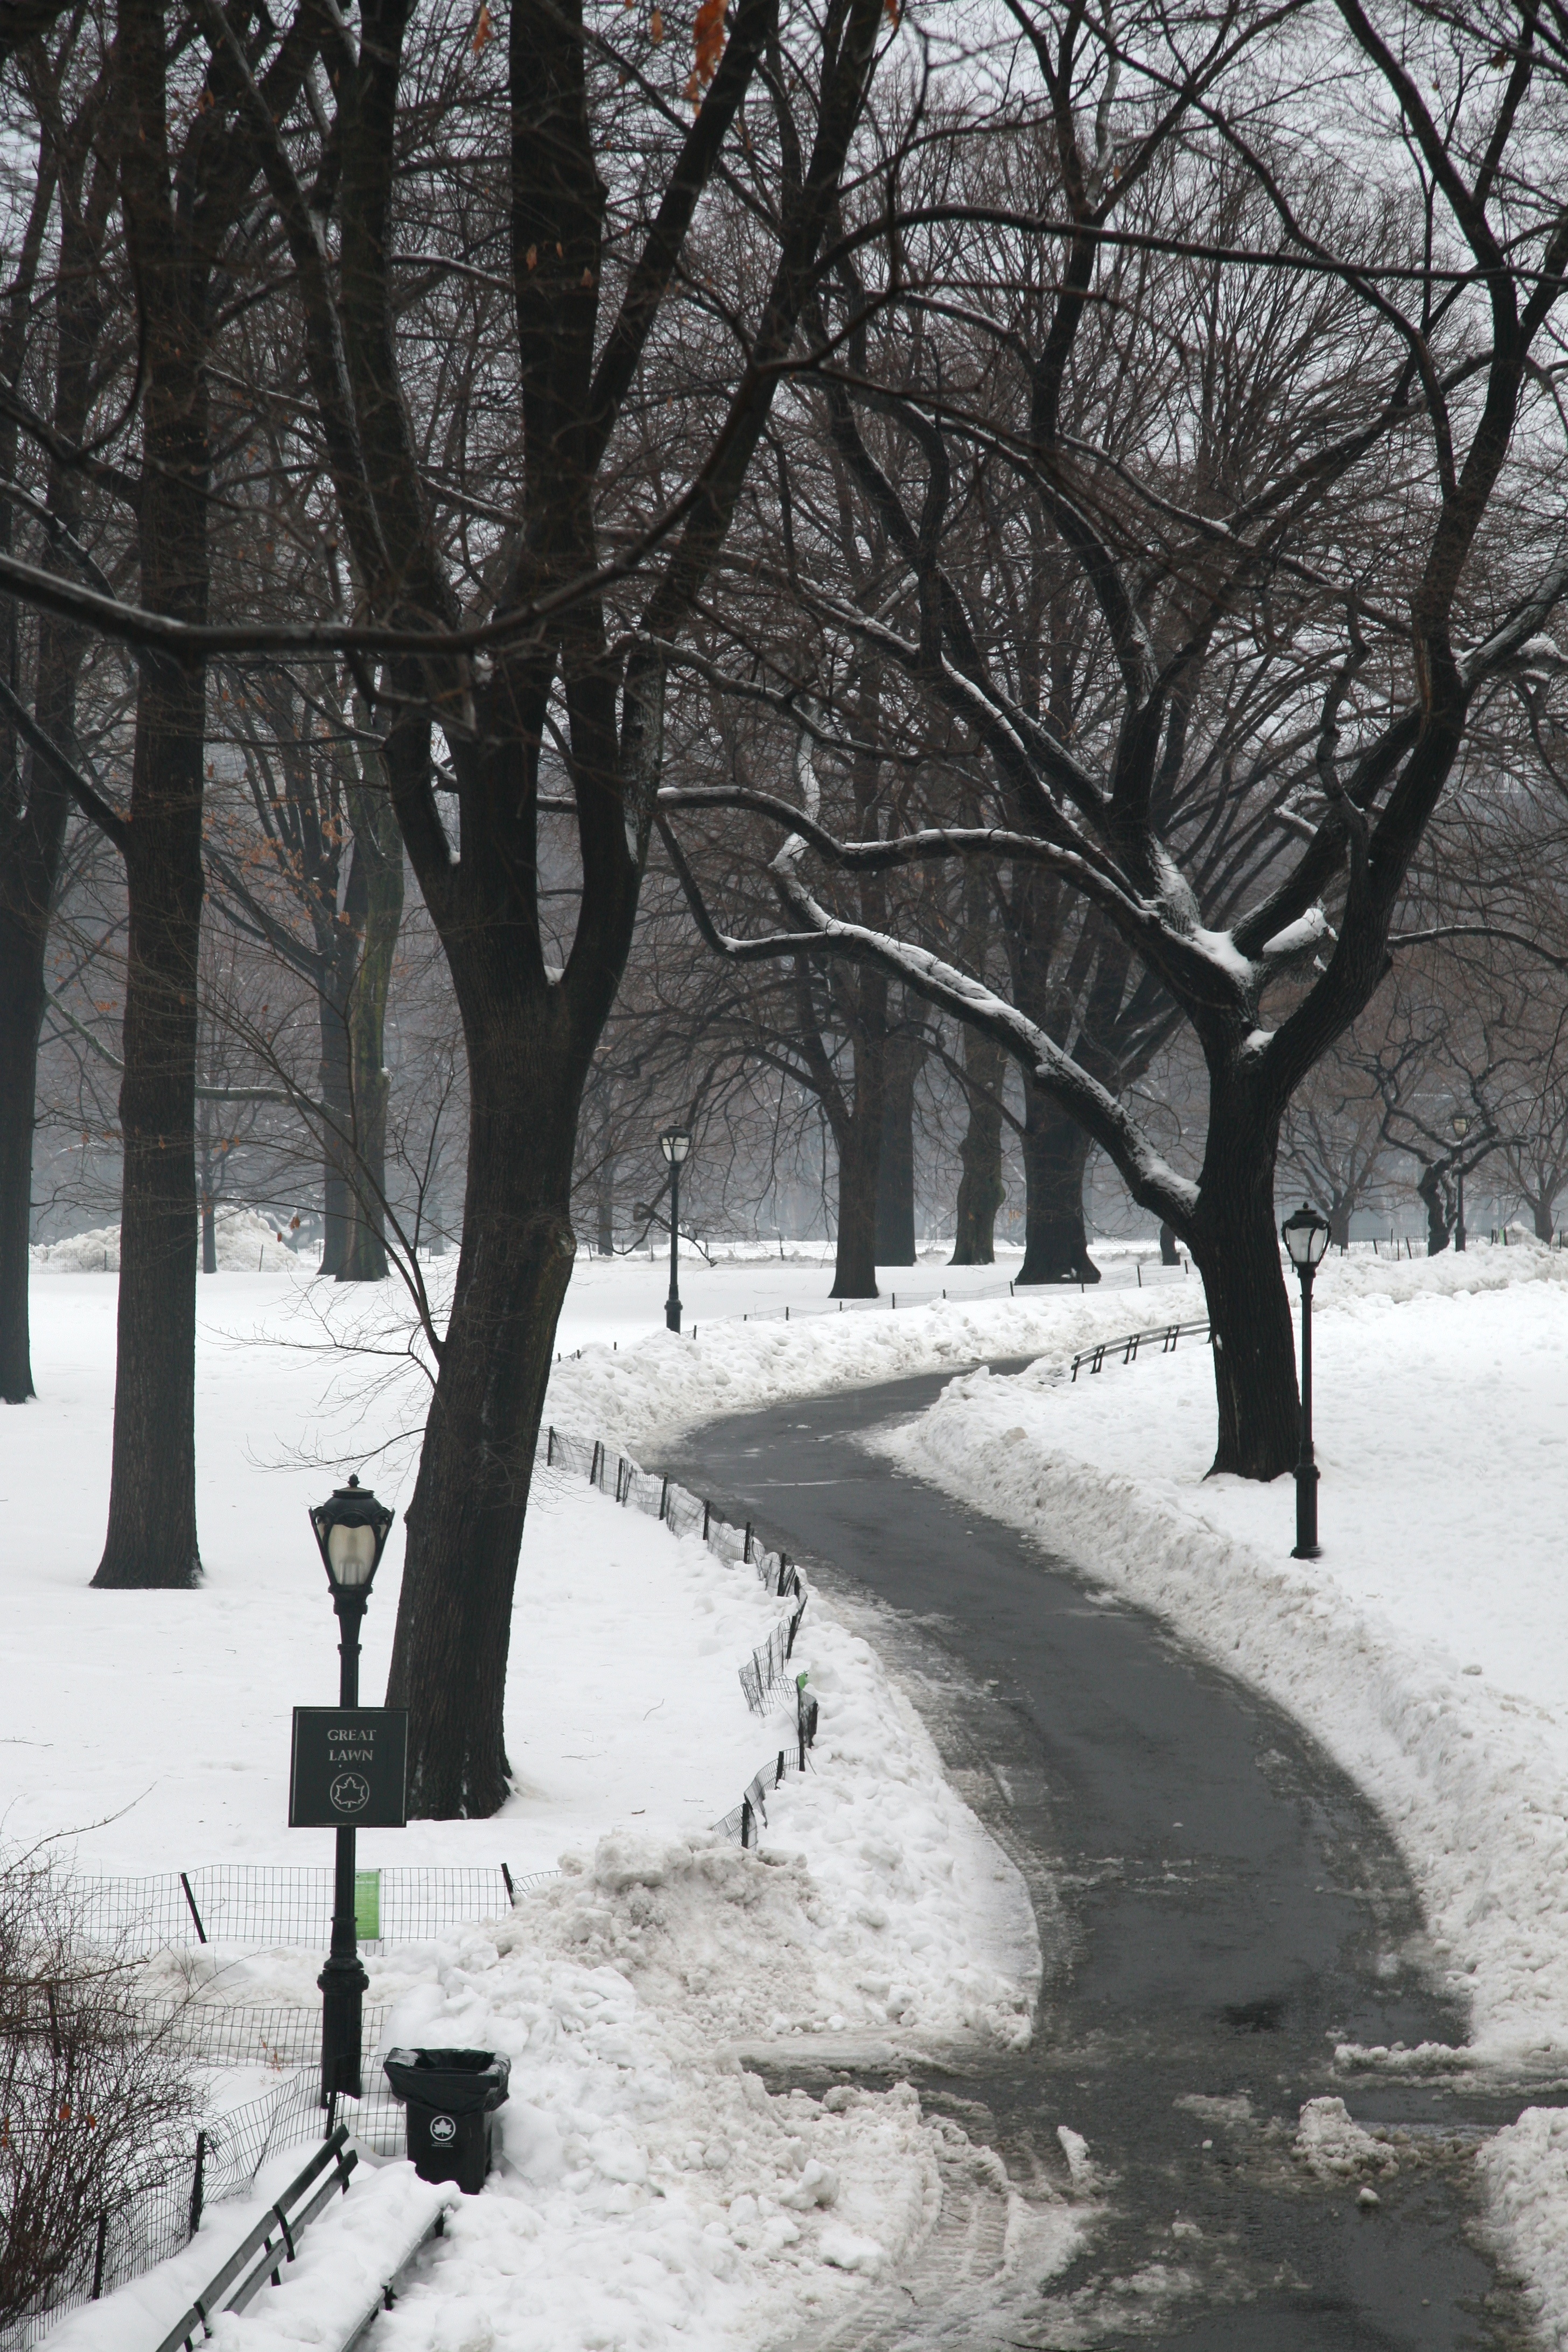
tree, branch, snow, winter, nyc, park, weather, monochrome, season, hiver, neige, newyork, newyorkcity, ny, centralpark, 5d, blizzard, canon5d, freezing, woody plant, winter storm, rain and snow mixed